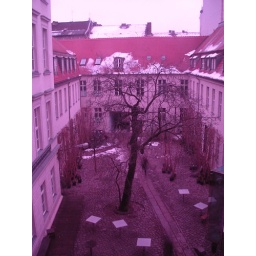
No filters.... taken from a gallery window where the windows had been obscured by pink film